2018 FIFA World Cup final

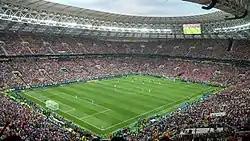
A scene inside Luzhniki Stadium during the match.

The 2018 FIFA World Cup final was the final match of the 2018 World Cup, the 21st edition of FIFA's competition for national football teams. The match was played at the Luzhniki Stadium in Moscow, Russia, on 15 July 2018, and was contested by France and Croatia. The tournament comprised hosts Russia and 31 other teams who emerged from the qualification phase, organised by the six FIFA confederations. The 32 teams competed in a group stage, from which 16 teams qualified for the knockout stage. En route to the final, France finished first in Group C, with two wins and a draw, after which they defeated Argentina in the round of 16, Uruguay in the quarter-final and Belgium in the semi-final. Croatia finished first in Group D with three wins, before defeating Denmark in the round of 16 and Russia in the quarter-final – both through a penalty shoot-out – and then England in the semi-final. The final took place in front of 78,011 supporters, with more than 1.1 billion watching on television, and was refereed by Néstor Pitana from Argentina.